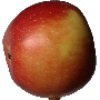
Label: Apple Braeburn 1